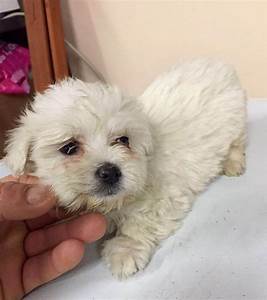
Label: dog